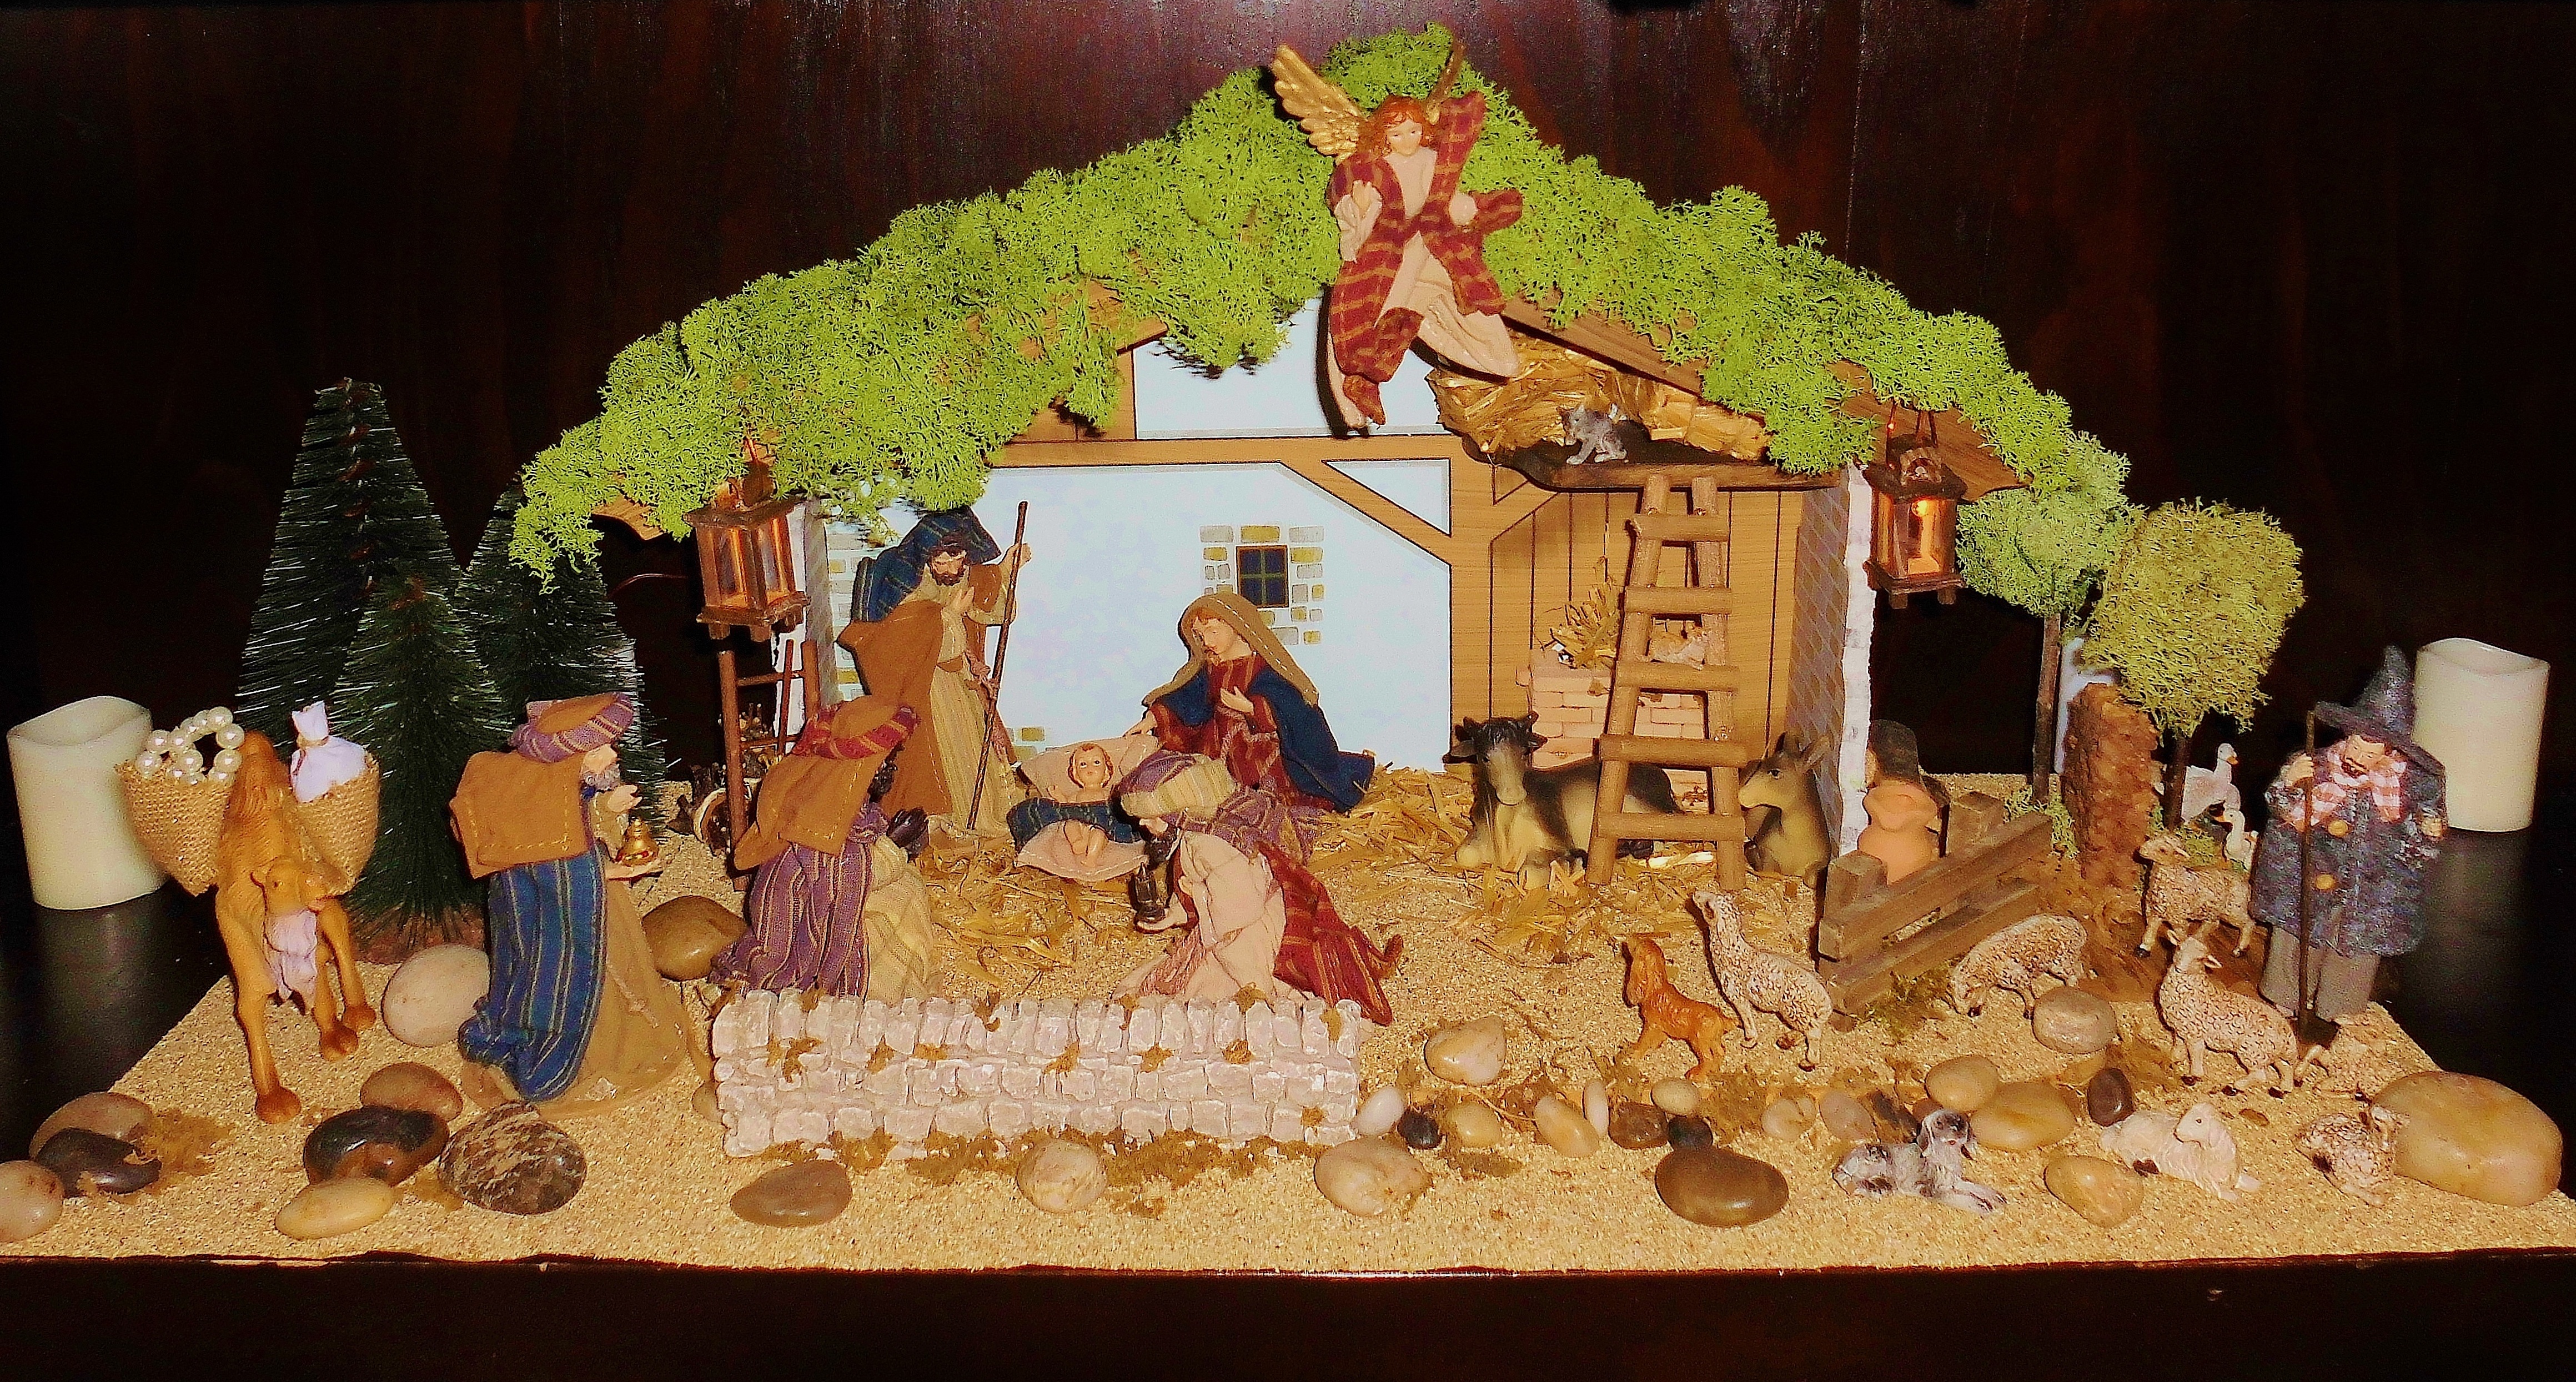
old, christmas, decor, christmas decoration, father christmas, crib, wooden figures, hand labor, nativity scene